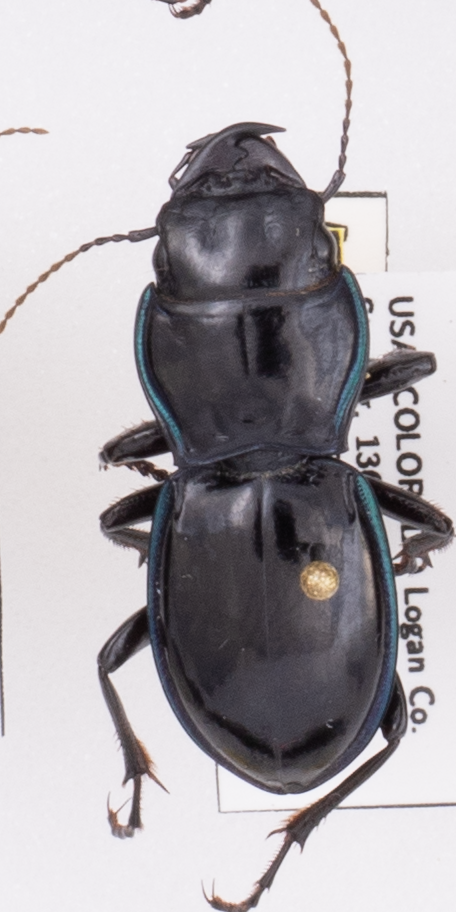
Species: Pasimachus elongatus
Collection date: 2022-09-07
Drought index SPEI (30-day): -2.09
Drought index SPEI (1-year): -2.09
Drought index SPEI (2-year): -1.69